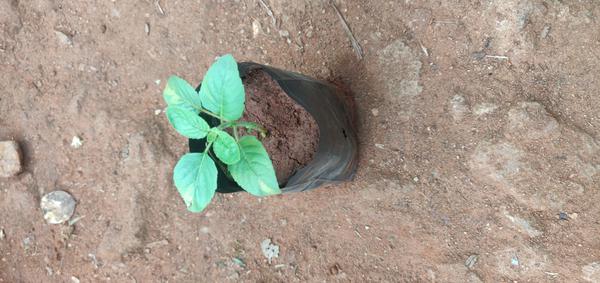
Plant: Tulasi